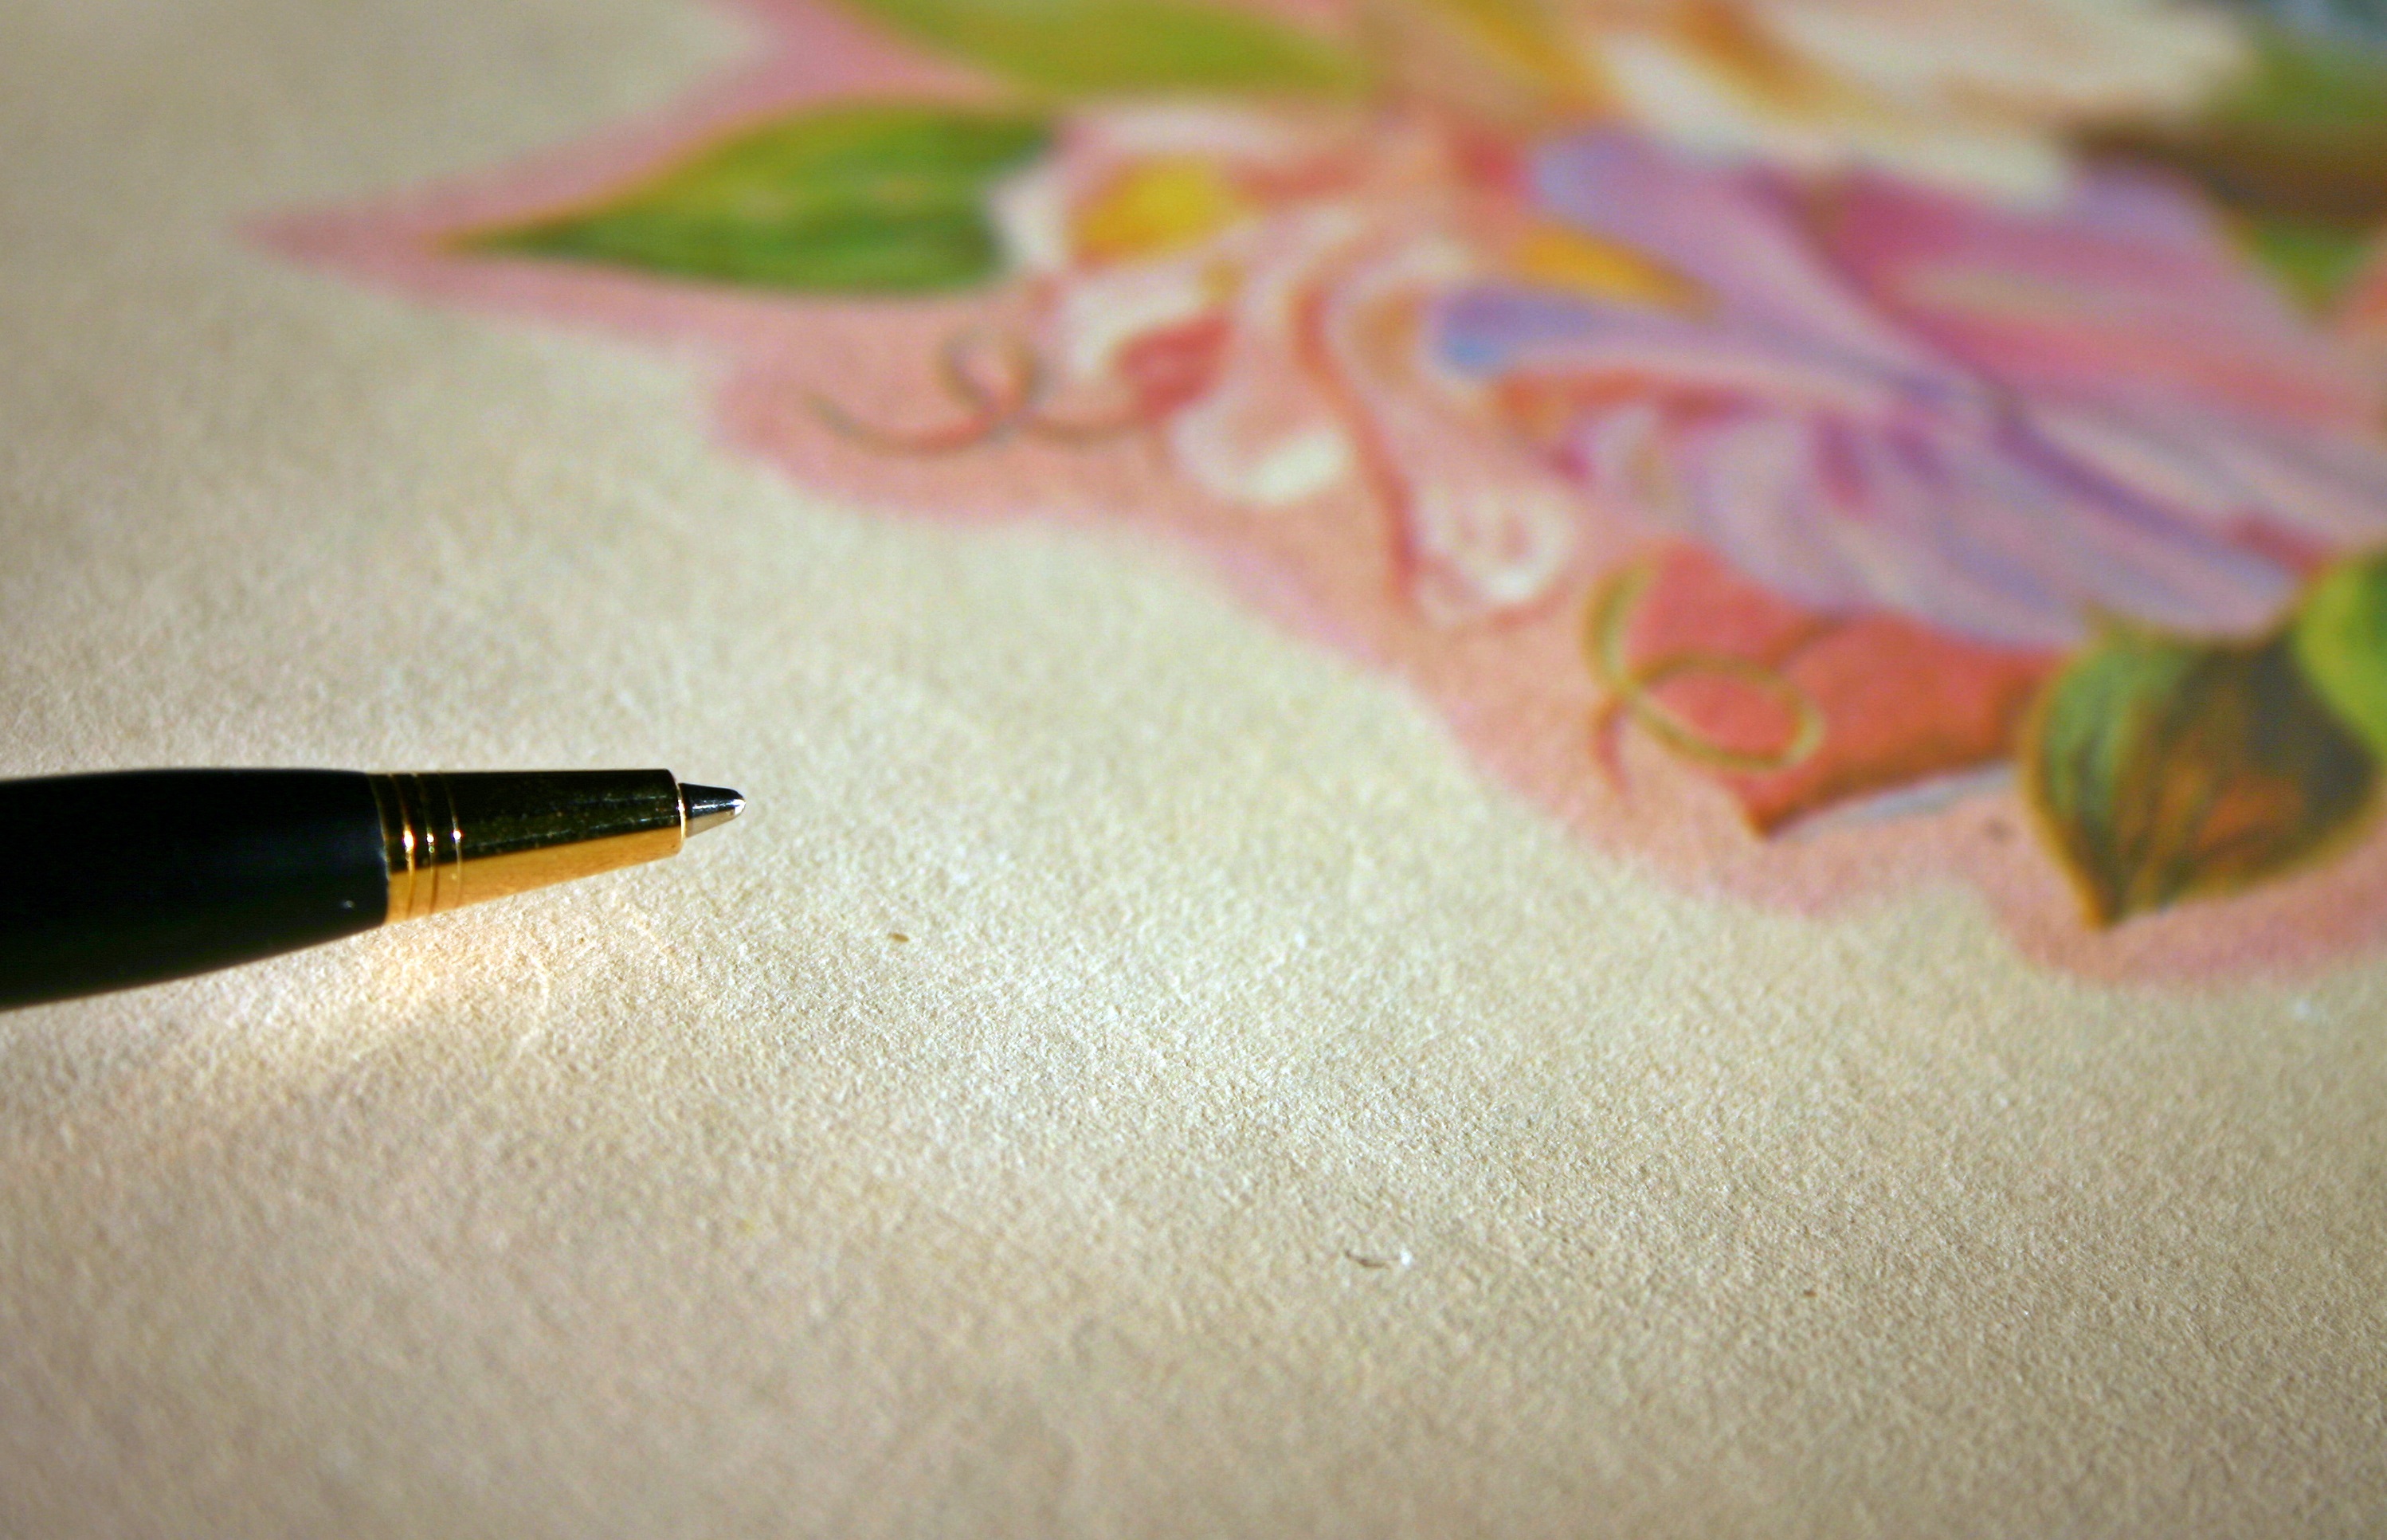
writing, hand, blossom, flower, bloom, pen, finger, color, communication, pink, paper, nail, lip, close up, background, decorative, eye, stationery, letters, elegant, classic, leave, coolie, writing tool, communicate, penpal, correspondence, write letters